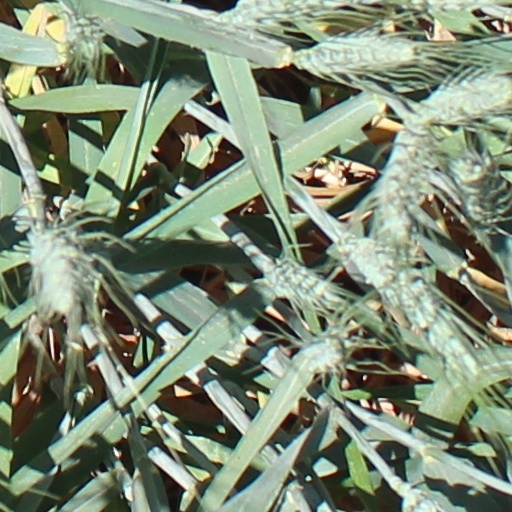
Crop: wheat